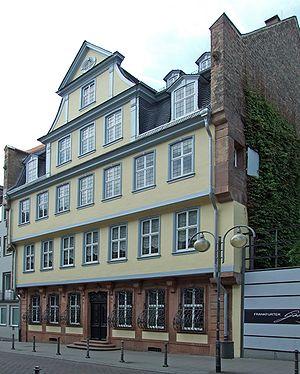
Johann Wolfgang Goethe /ˈjoːhan ˈvɔlfɡaŋ fɔn ˈɡøːtə/, né le 28 août 1749 à Francfort et mort le 22 mars 1832 à Weimar, est un romancier, dramaturge, poète, scientifique, théoricien de l'art et homme d'État allemand.
Francfort-sur-le-Main est une ville d’Allemagne, généralement appelée simplement Francfort malgré le risque de confusion avec la ville de Francfort-sur-l'Oder. Située sur la rivière du Main, la ville est avec près de 800 000 habitants, la cinquième ville d'Allemagne par sa population et la plus grande du Land de Hesse. Son aire urbaine appelée Rhin-Main – ou Région métropolitaine de Francfort-sur-le-Main – compte plus de 5,5 millions d'habitants, ce qui en fait la dixième aire urbaine d'Europe, la sixième de l'Union européenne et la seconde d'Allemagne après celle de Cologne-Düsseldorf appelée Rhin-Rhur.